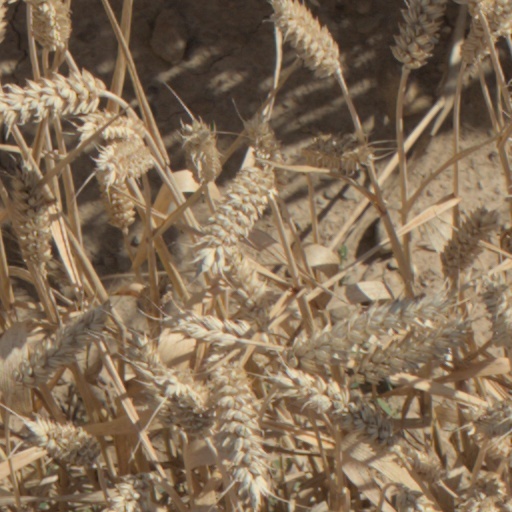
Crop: wheat